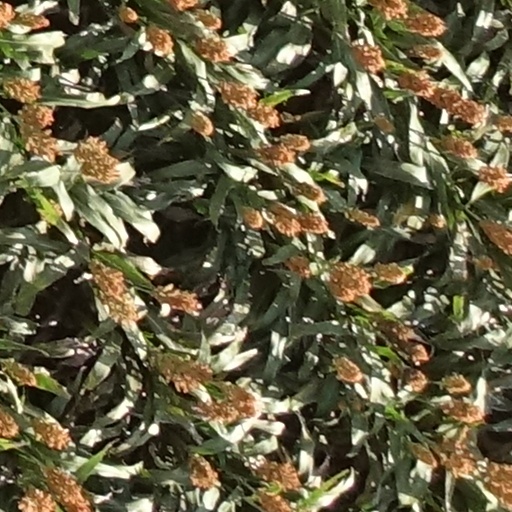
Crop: sorghum